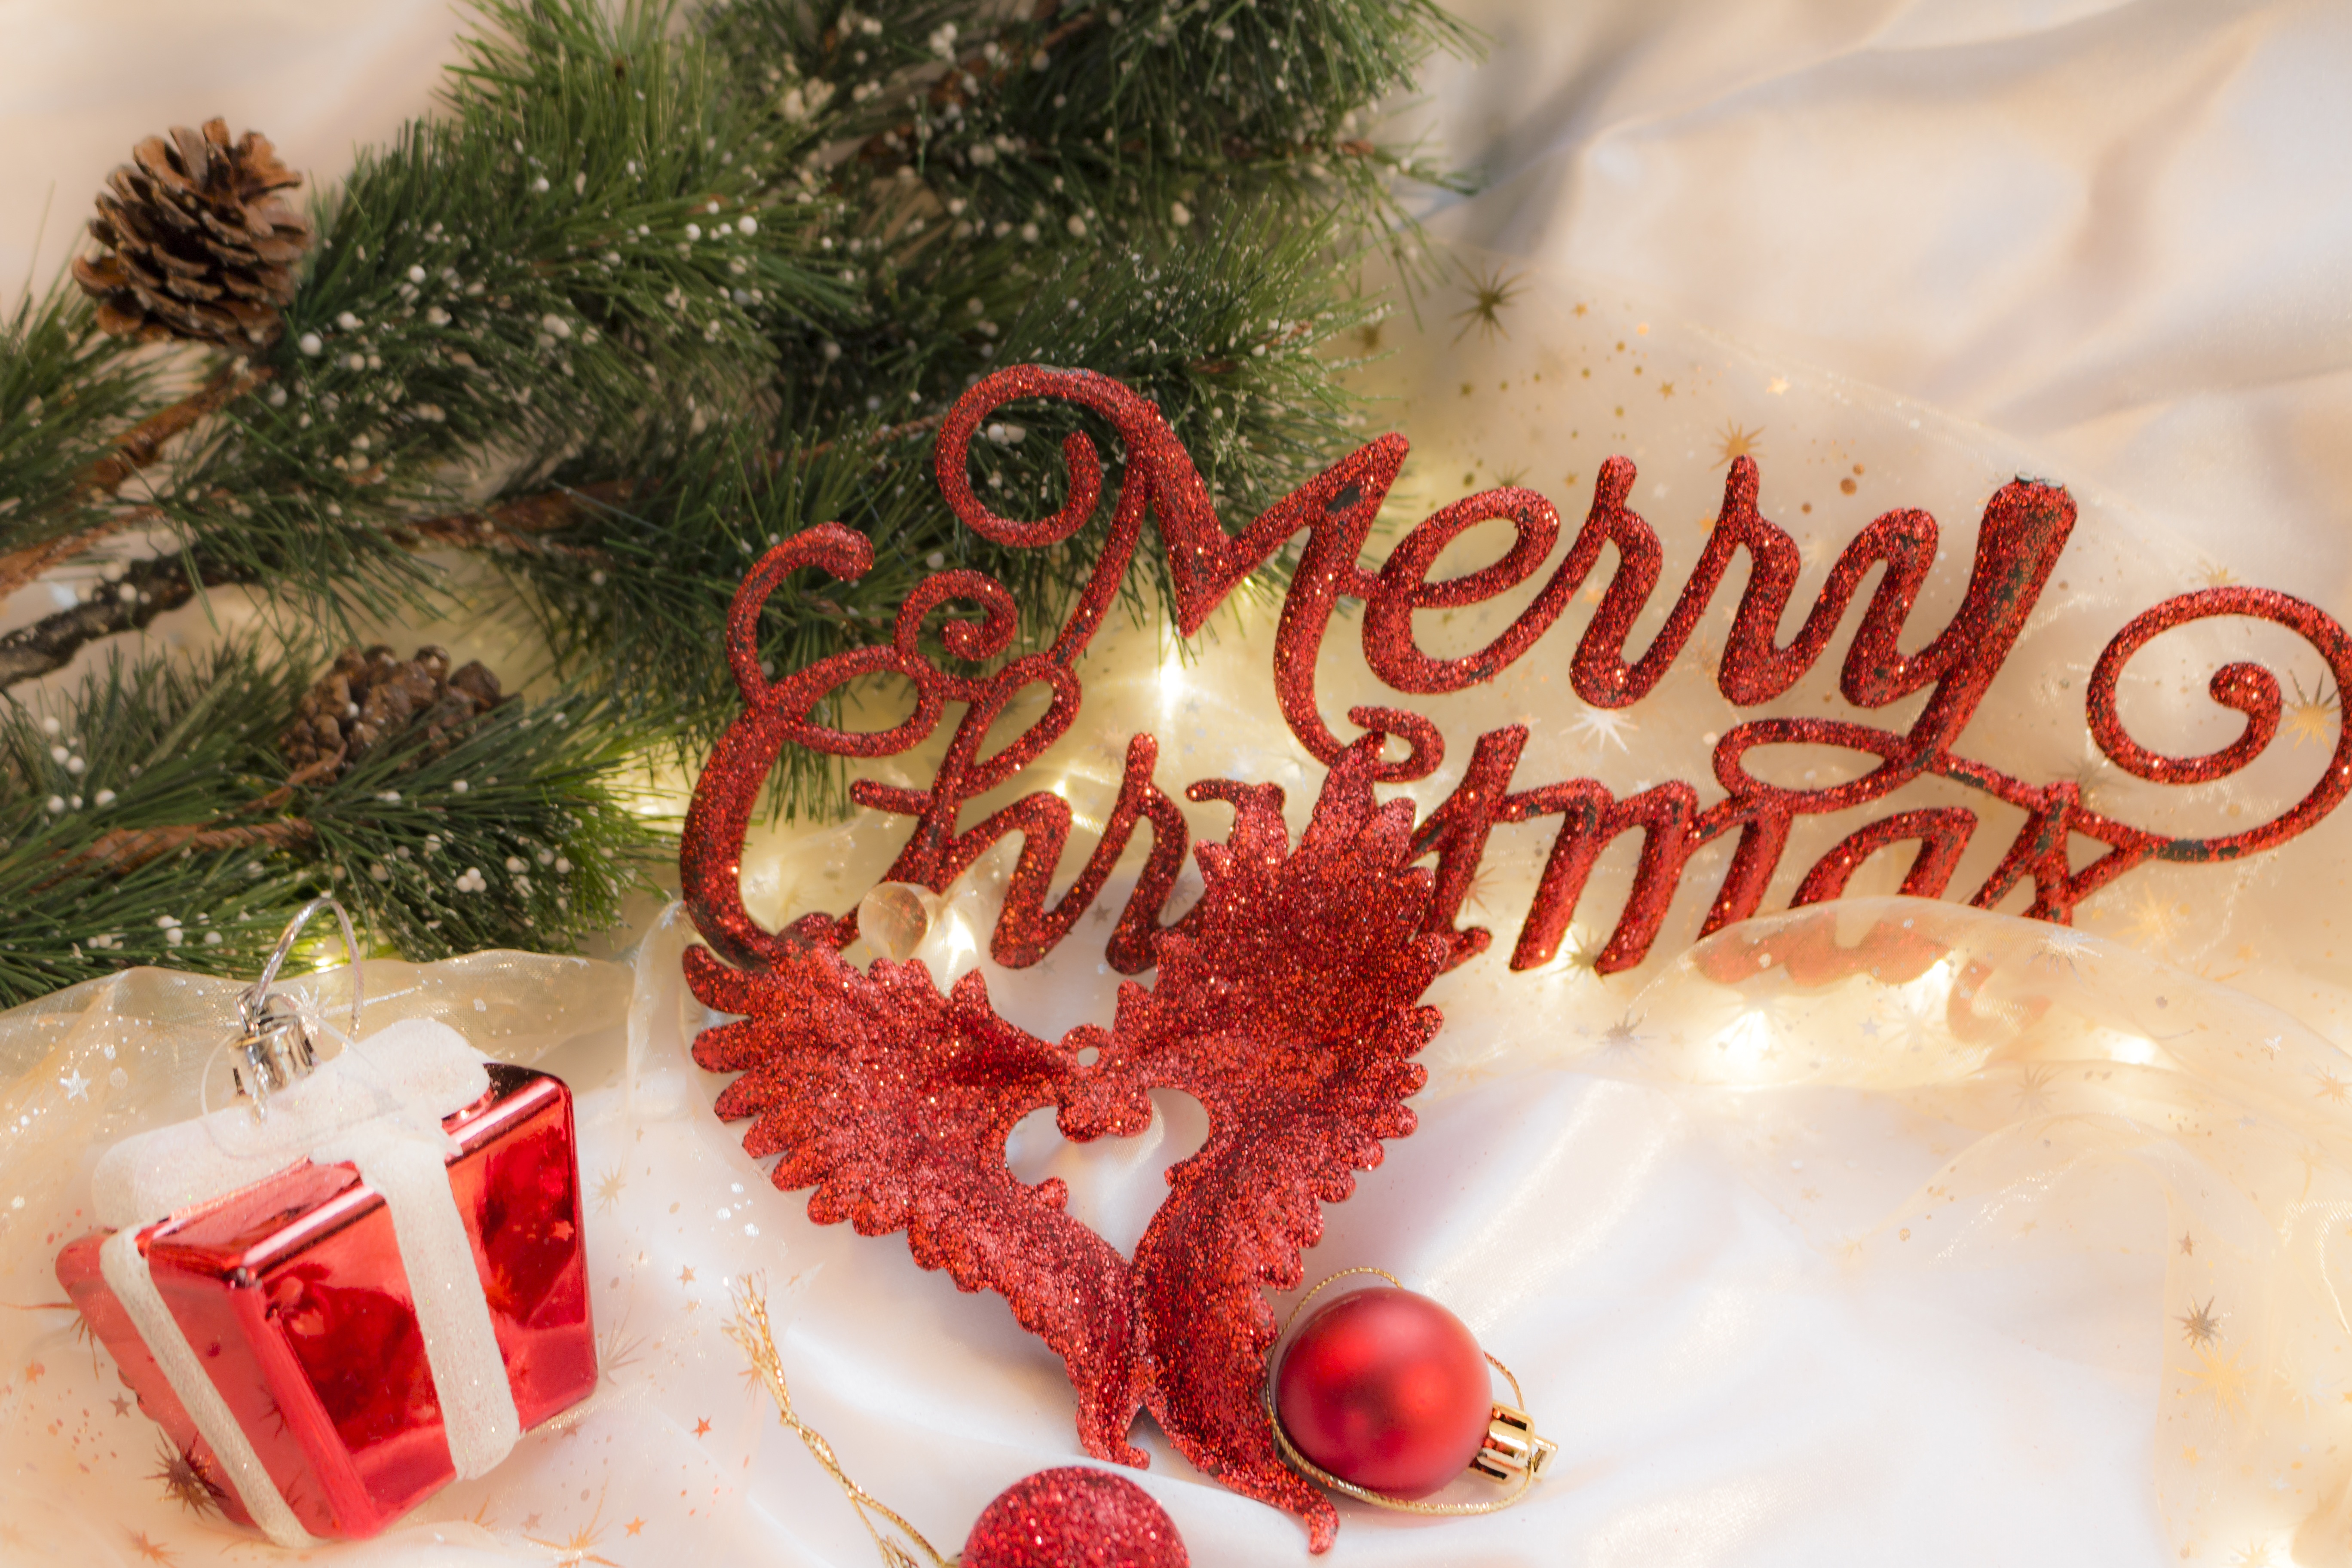
man, light, white, dark, love, heart, red, holiday, romantic, blue, lamp, christmas, christmas tree, festive, santa, christmas decoration, family, festival, lights, lamps, welcome, hell, soft, fine, event, santa claus, family fast